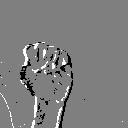
ASL letter: s